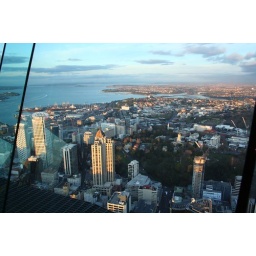
View from the sky tower in Auckland, NZ!